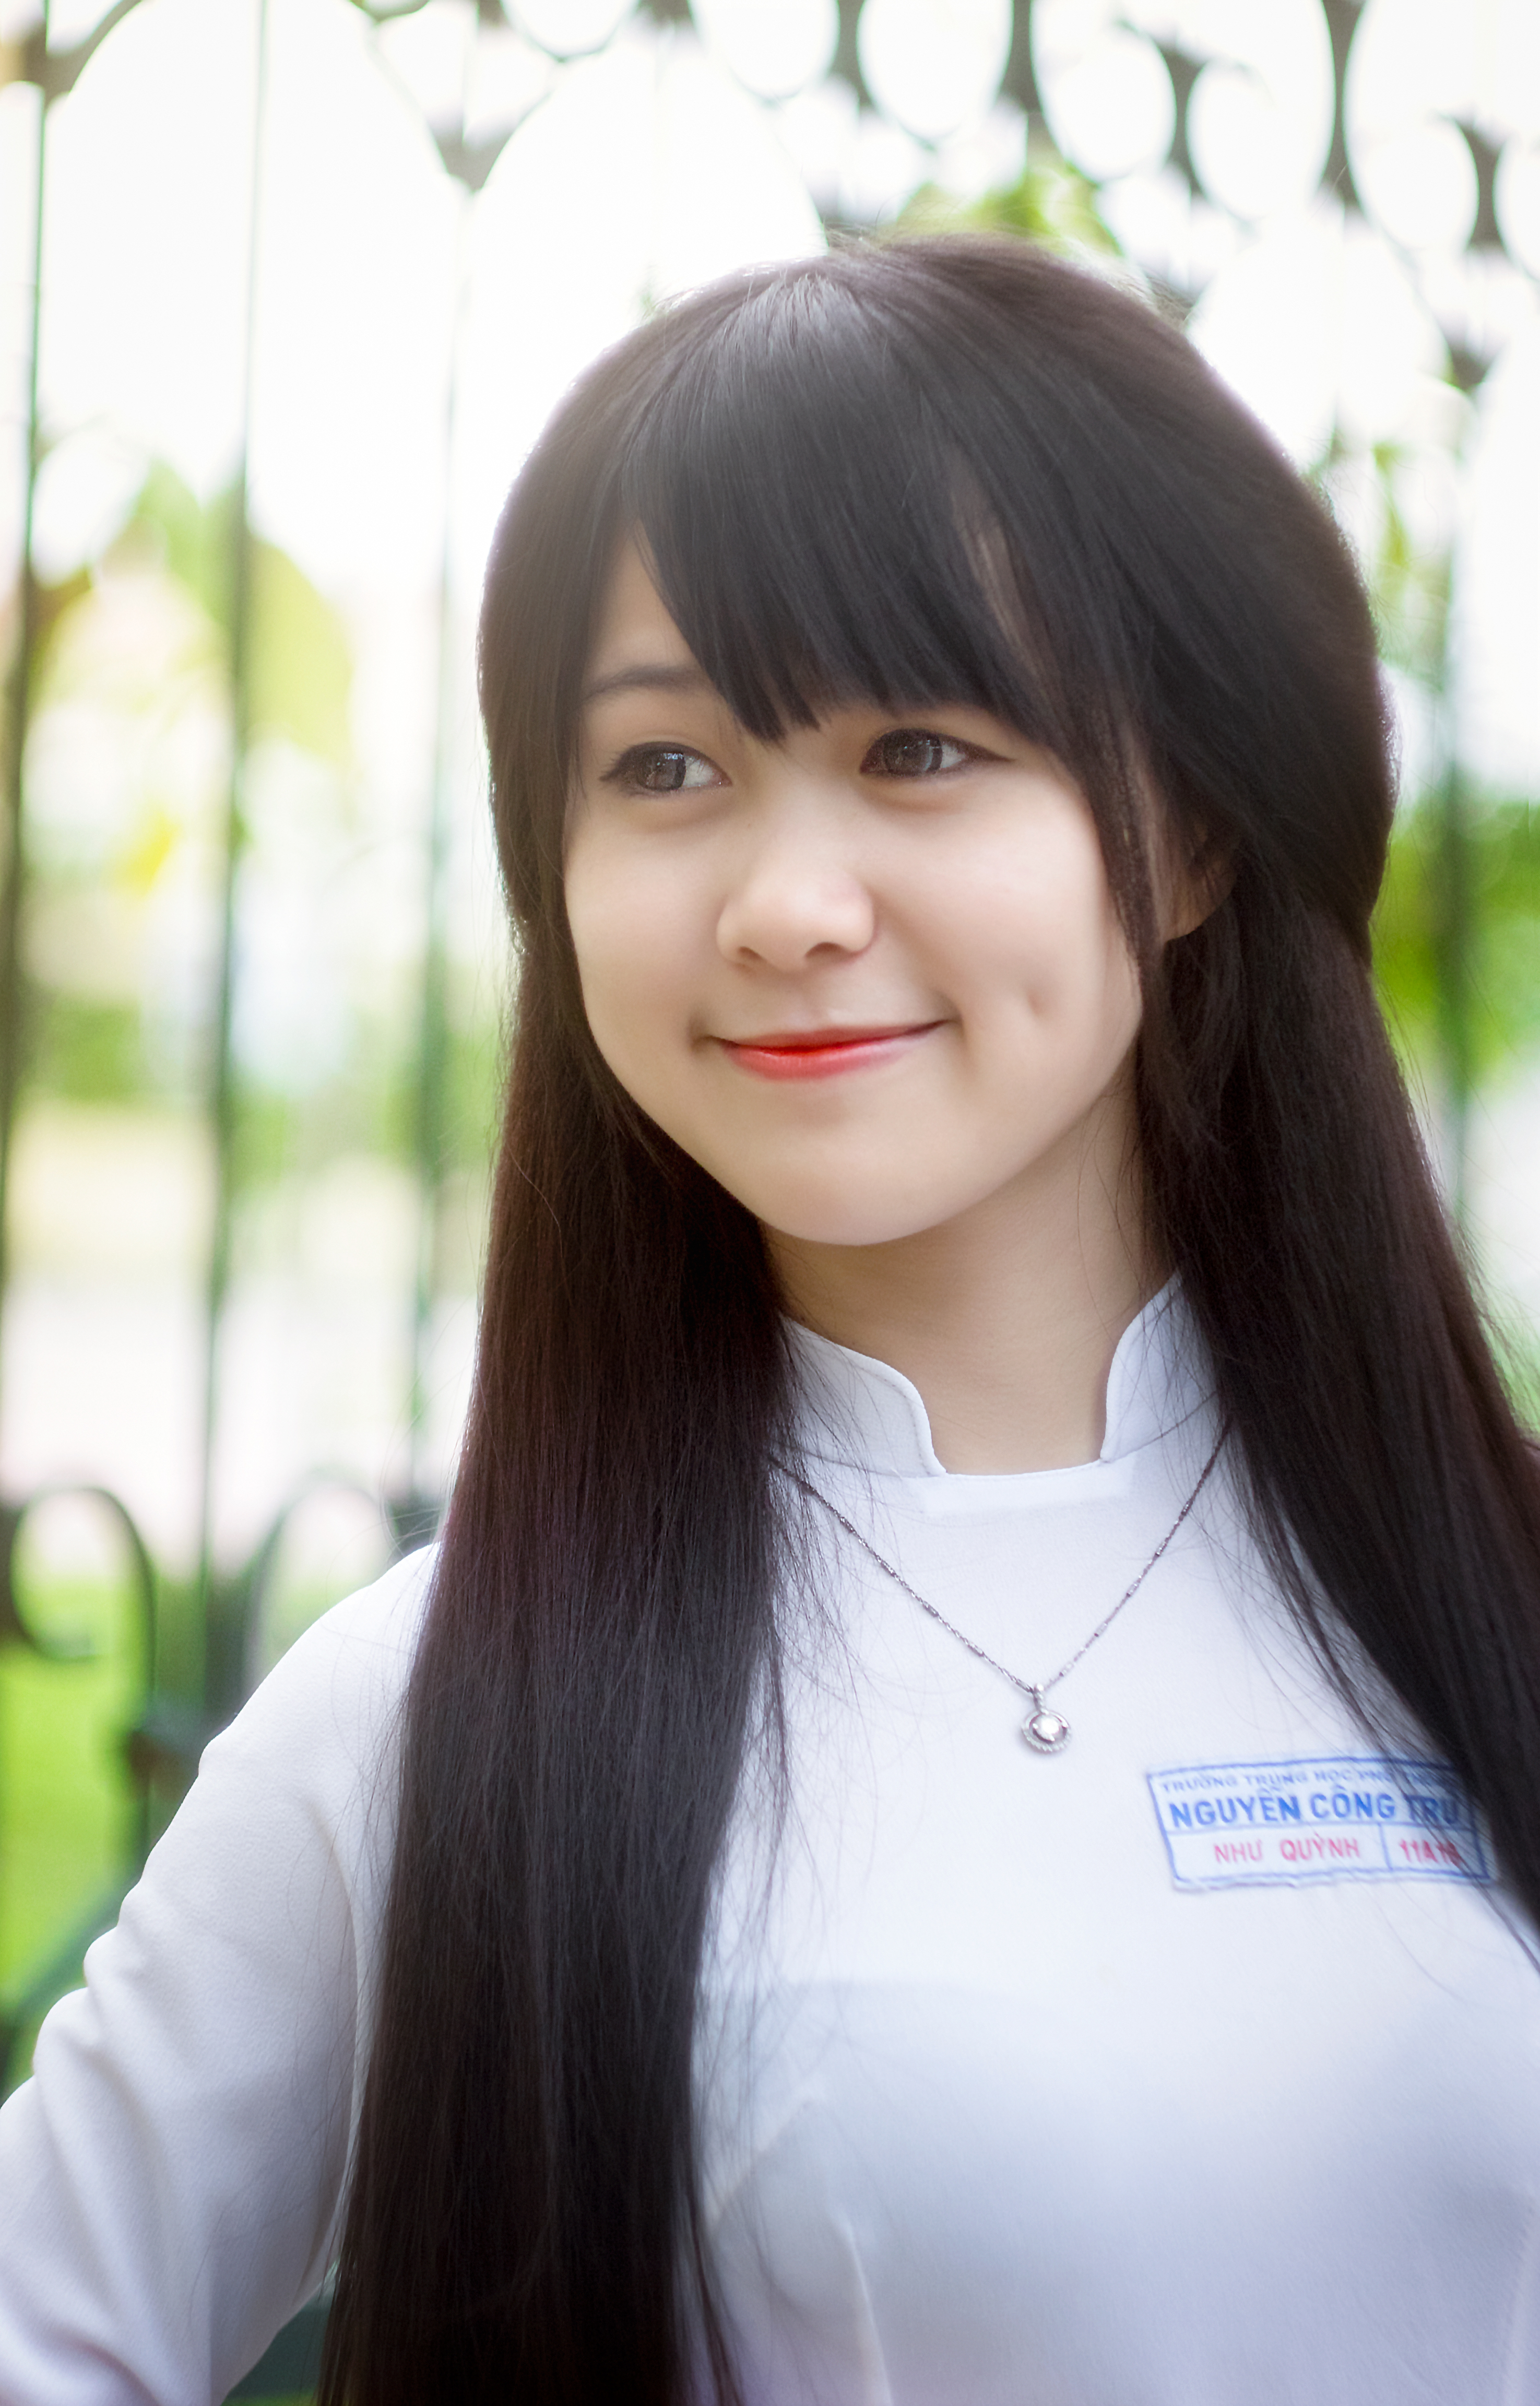
person, girl, hair, photography, portrait, model, lady, facial expression, hairstyle, smile, long hair, black hair, face, nose, eye, glasses, head, skin, beauty, organ, costume, photo shoot, brown hair, bangs, portrait photography, gravure idol, japanese idol